Question: How many people are there?
Tambaya: Nawane adadin mutane a gurin?
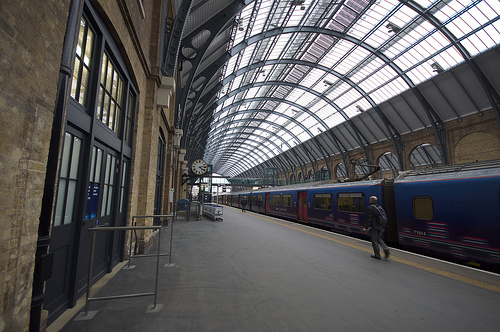
Answer: Two.
Amsa: Biyu.